Club Atlético Independiente

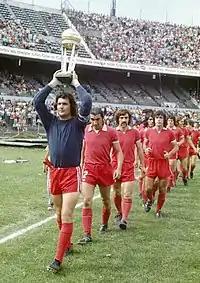
The 1973 Intercontinental Cup gave rise to the "Rey de Copas" tag

In 1939, an Independiente-River Plate combined team beat 3–1 a Flamengo-Vasco da Gama combination, in an overcrowded Estadio Gasómetro, winning the "Copa Confraternidad Argentino-Brasileña". Erico and Juan Maril of Independiente scored two out of the three Argentine goals. At the end of 1939, the Independiente team toured Brazil for the first time, meeting clubs Vasco da Gama, Flamengo, Botafogo, Atlético Mineiro, América Mineiro, Internacional and Grêmio. The peak moment of the tour was an 8-1 victory over Botafogo. In 1941 they won the Ministry of the Treasury Cup in Paraguay by 4–2 over Cerro Porteño, champions of that country.